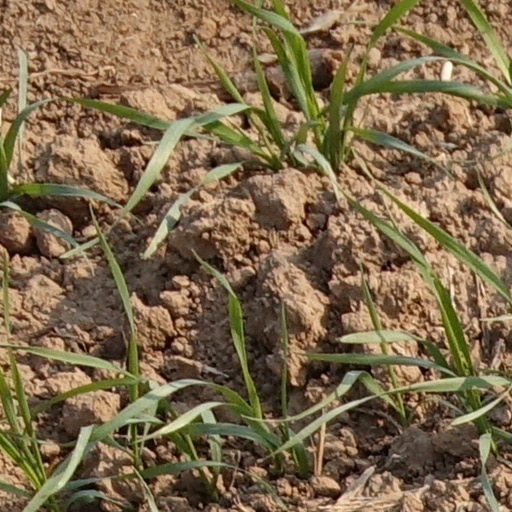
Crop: wheat